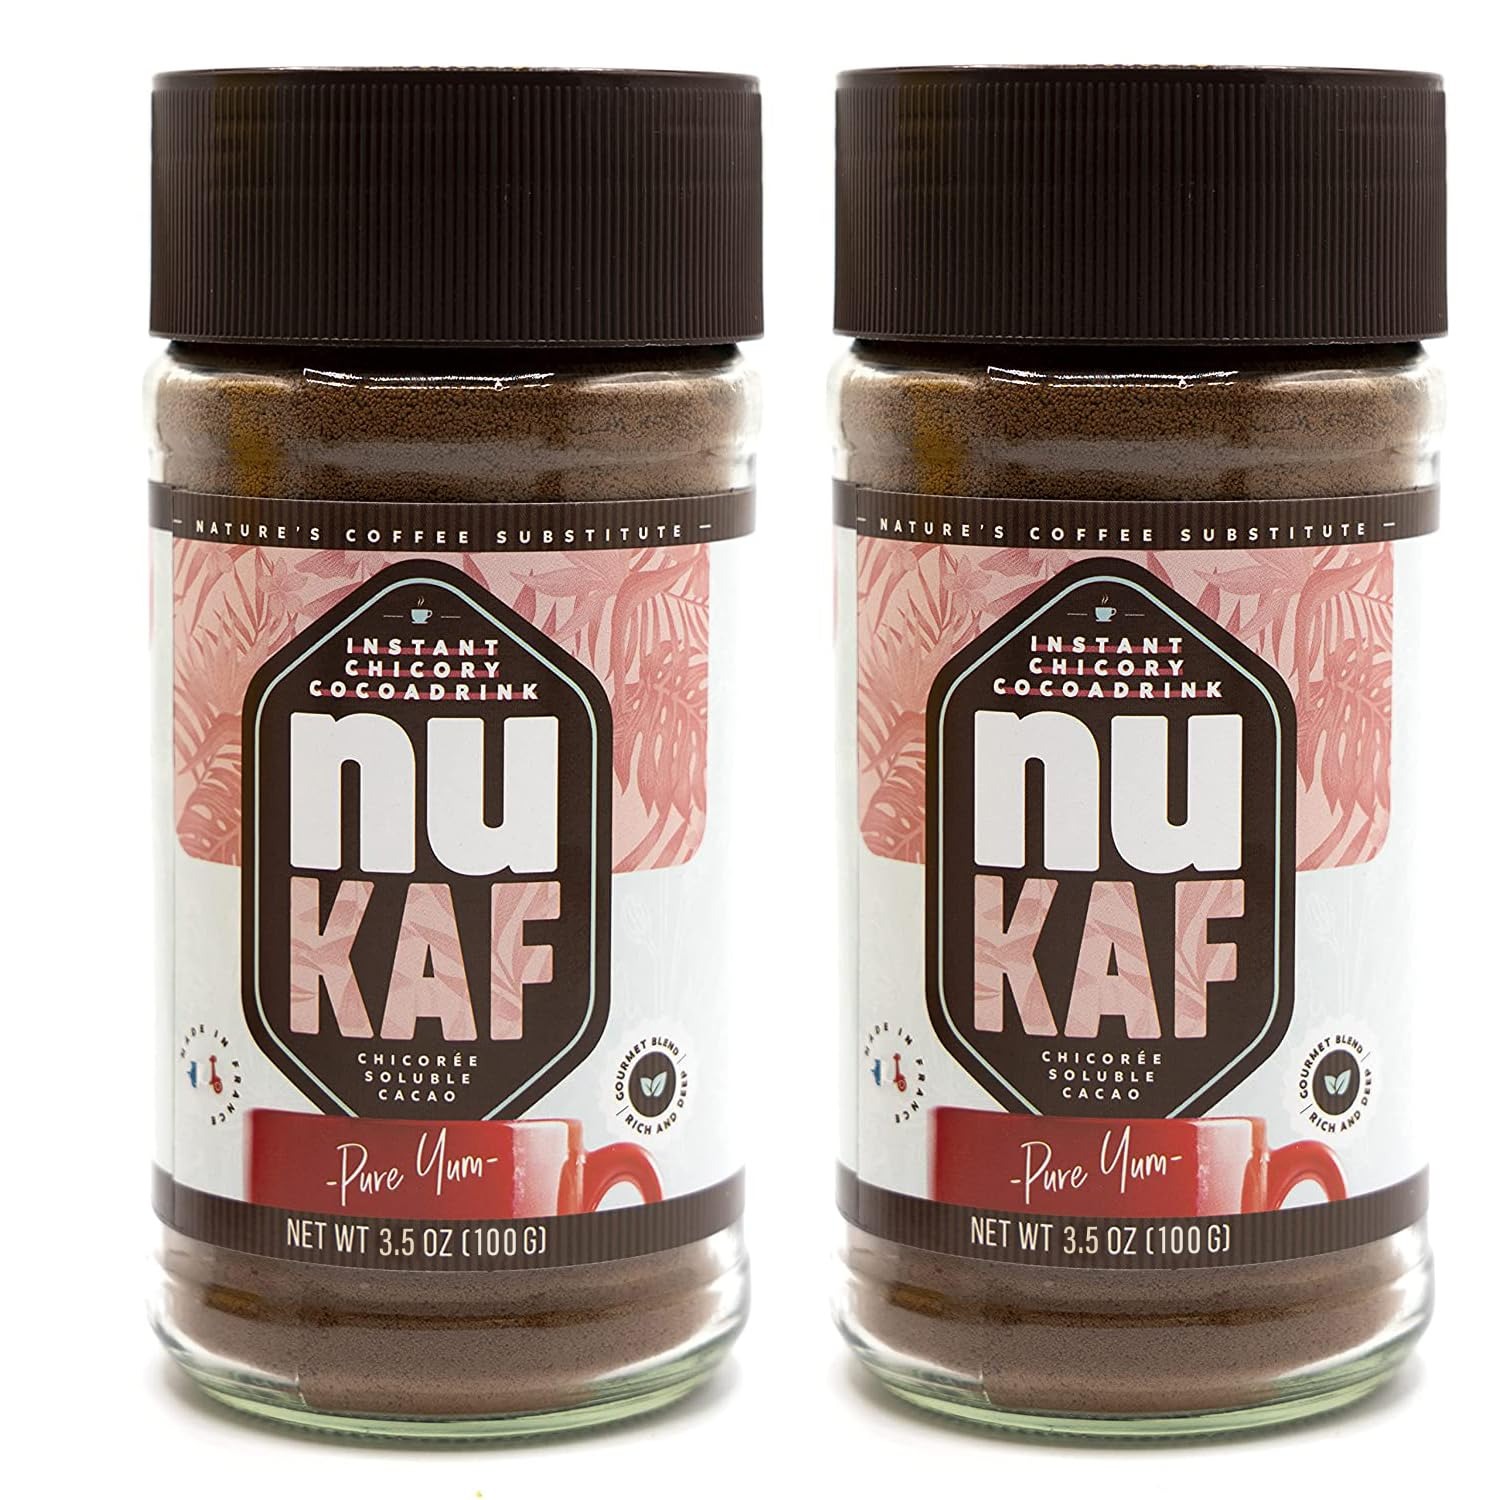
Item Name: nuKAF By Gourmanity Instant Chicory Coffee Alternative with Cocoa, Brews Like Regular Coffee, Chicory Root Powder Great for Your Daily Drink, Rich in Prebiotics, Kosher, 3.5oz jar (Pack of 2)
Bullet Point 1: nuKAF CHICORY AND COCOA POWDER: There’s a lot of love in this little jar. We have over a century of family tradition behind our chicory, which is grown in the Hauts-de-France and expertly blended with fat-reduced cocoa to create this dream of a beverage.
Bullet Point 2: BEST CHICORY COFFEE SUBSTITUTE: A tasty, robust drink without the caffeine; high in inulin (an important prebiotic fibre that supports gut health) an ideal warm drink that won't keep you awake all night - enjoy it with some hot milk or water and satisfy your taste buds.
Bullet Point 3: INCREDIBLE TASTE: Our chicory is Kosher - certified by Rabbi J D Frankforter of Paris, and has a delightful flavor; full, smooth, and rich, to be enjoyed instead of coffee, alongside coffee, or in coffee.
Bullet Point 4: PRODUCED BY THE PROFFESSIONALS: Made in France to ensure you get the best; 100% pure chicory powder.
Bullet Point 5: GOURMANITY SEAL: Committed to sharing authentic, tradition-rich ingredients that are a pride to their heritage.
Product Description: nuKAF By Gourmanity Instant Chicory Coffee Alternative with Cocoa, Brews Like Regular Coffee, Chicory Root Powder Great for Your Daily Drink, Rich in Prebiotics, Non Gmo, Kosher, 3.5oz Jar (Pack of 2)
Value: 7.06
Unit: Ounce

Price: 15.99